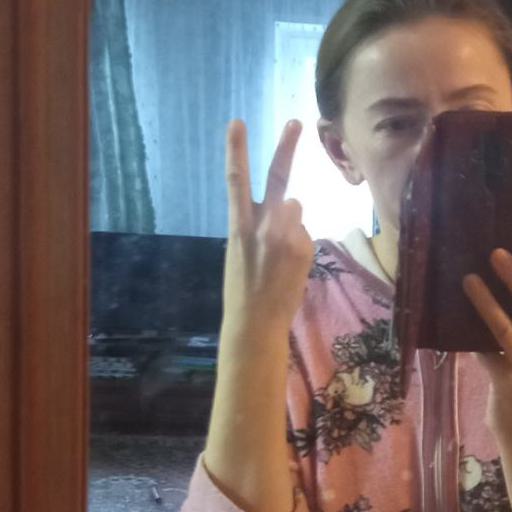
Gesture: peace_inverted